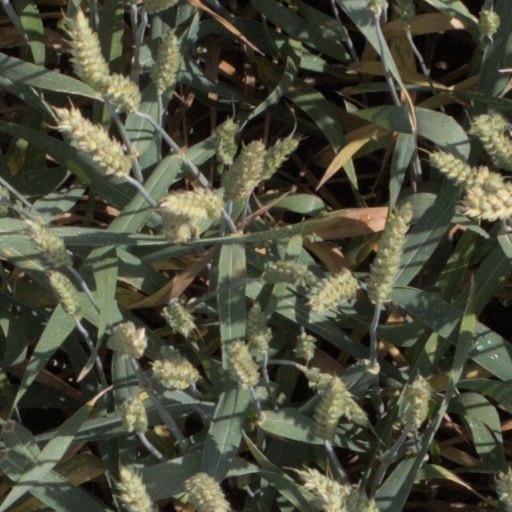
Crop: wheat